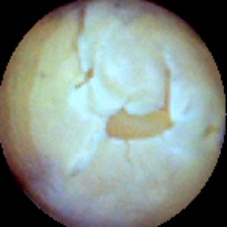
Label: Skin-damaged